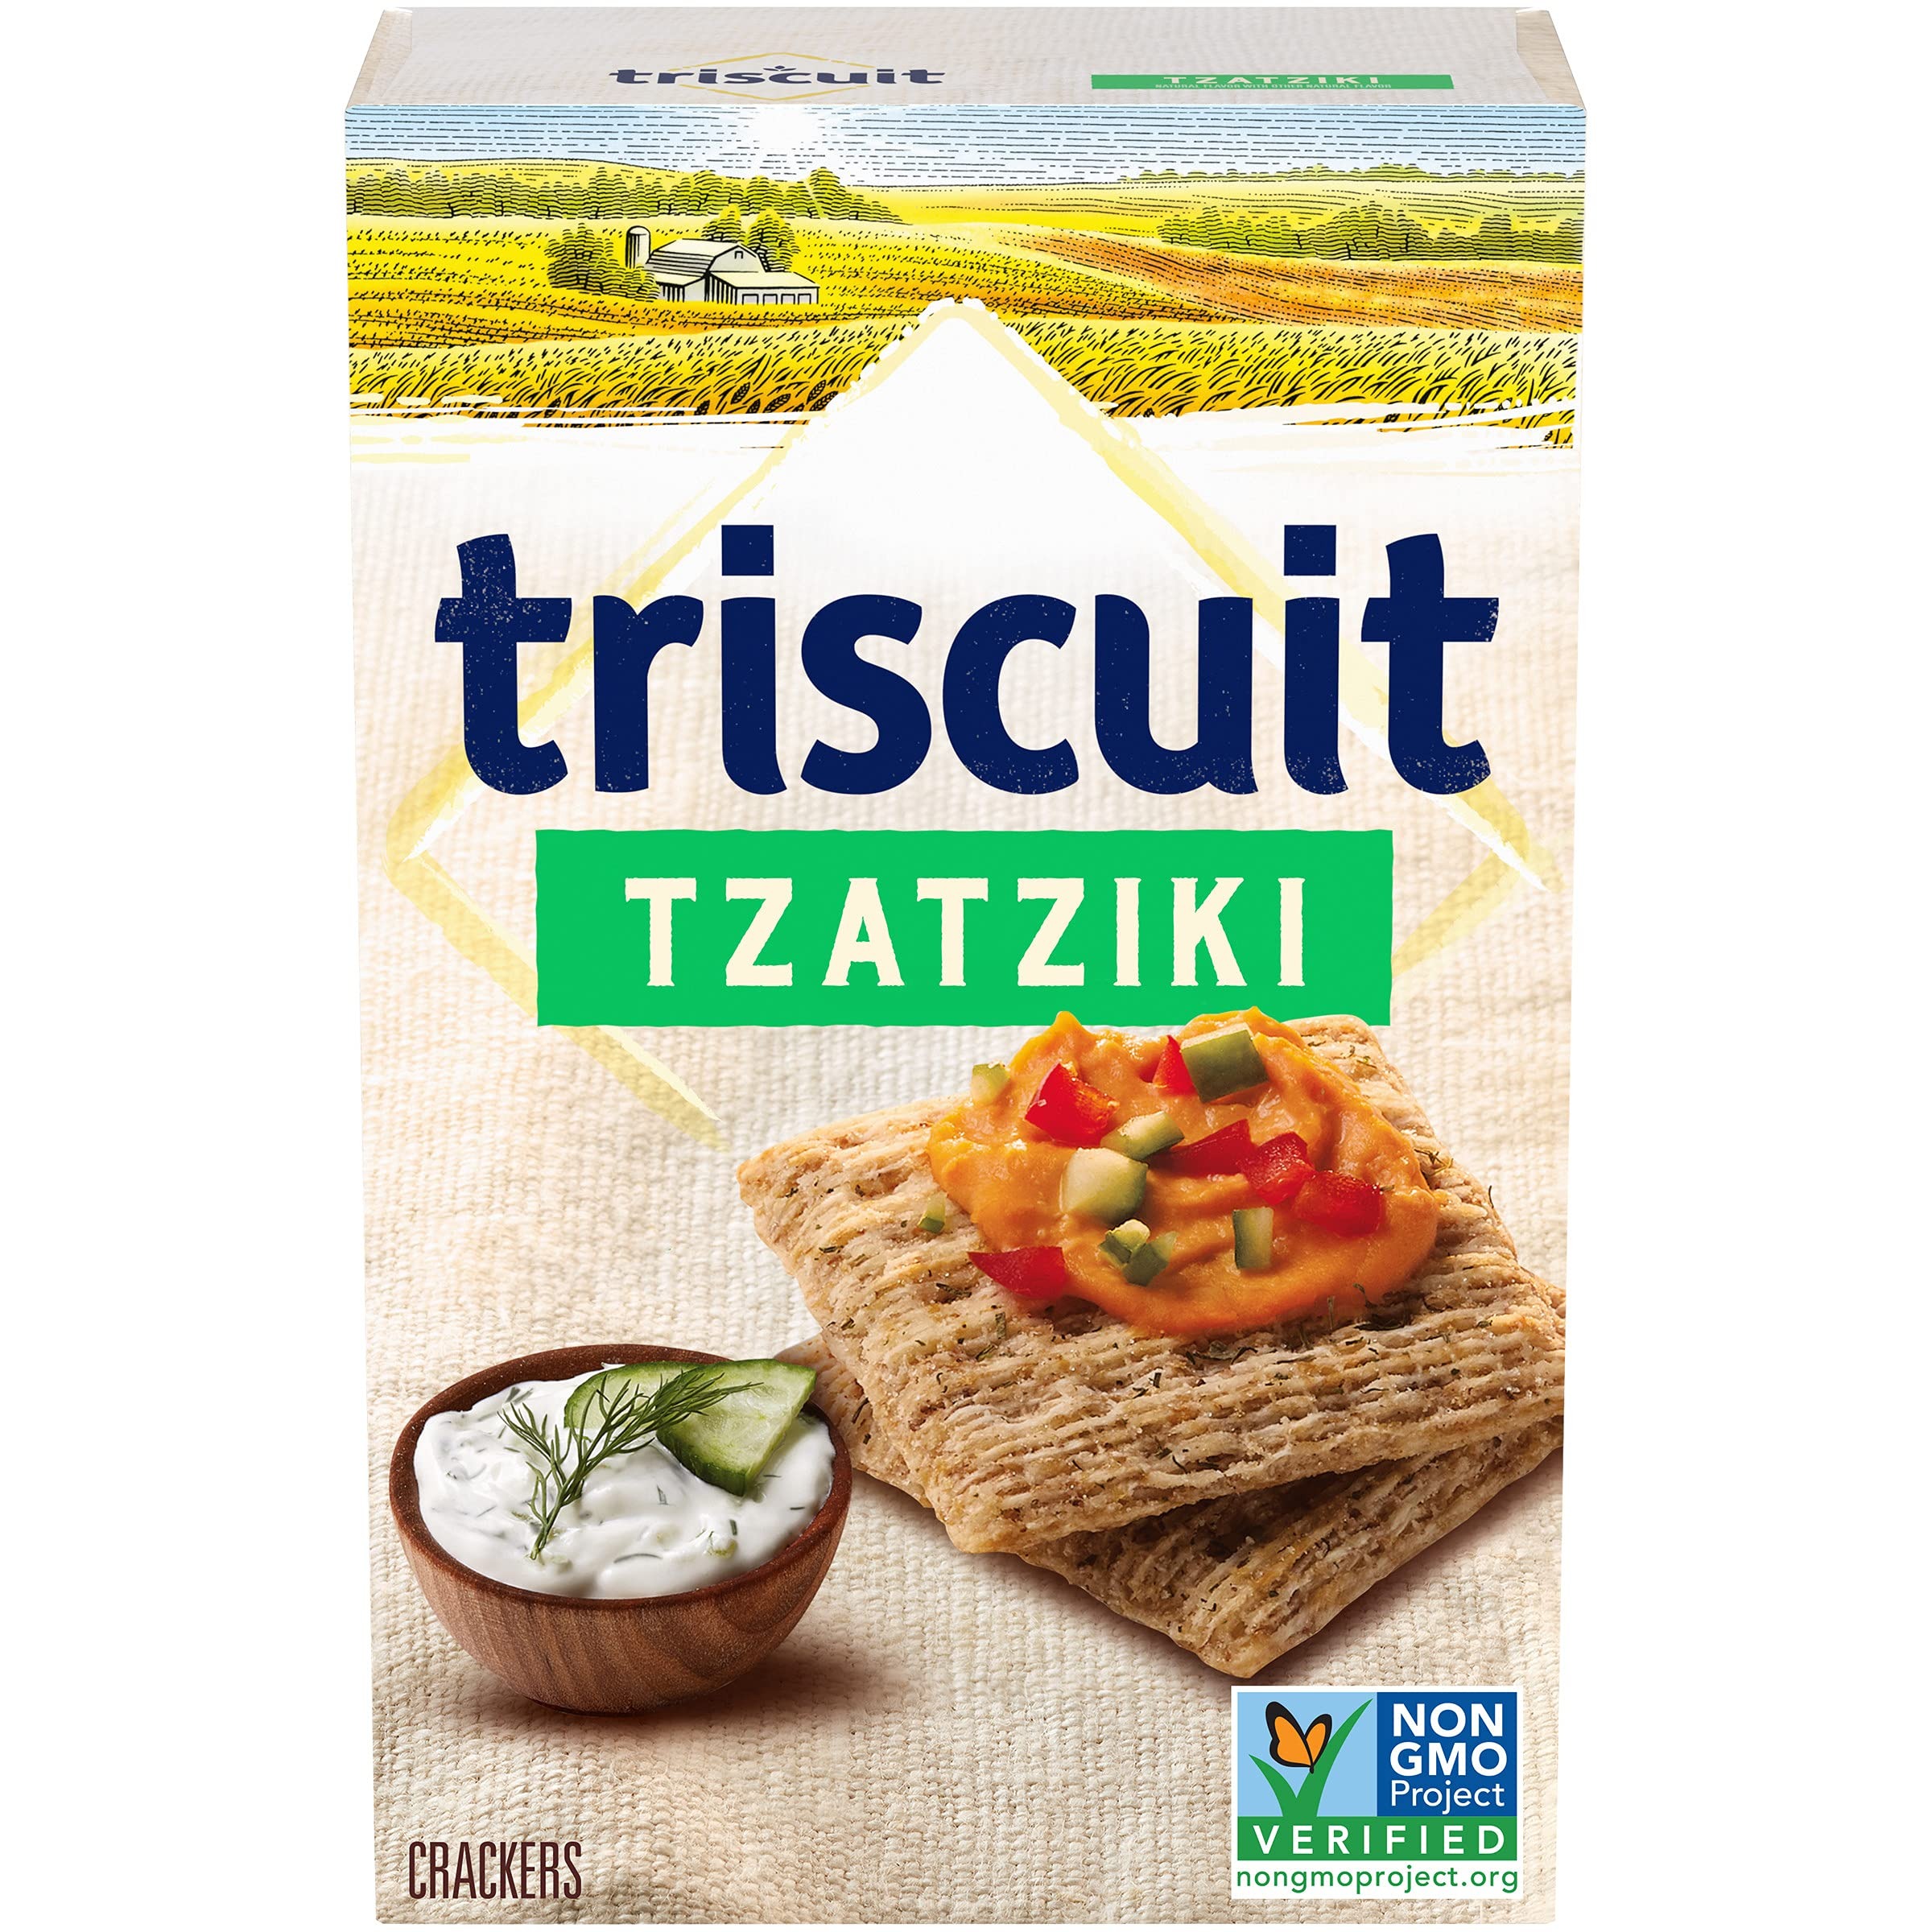
Item Name: Triscuit Tzatziki Whole Grain Wheat Crackers, 8.5 oz
Bullet Point 1: One 8.5 oz box of Triscuit Tzatziki Whole Grain Wheat Crackers (packaging may vary)
Bullet Point 2: Bold Tzatziki flavor combined with whole grain goodness for a delicious taste
Bullet Point 3: 100% whole wheat snack crackers are Non-GMO and made with no artificial flavors or artificial colors
Bullet Point 4: Baked kosher snacks feature a hearty, crunchy woven texture that easily holds all of your favorite toppings
Bullet Point 5: Perfect for packing as lunch snacks, enjoying as on the go snacks or serving at gatherings
Value: 8.5
Unit: Ounce

Price: 2.56